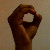
The image shows a hand gesture representing the letter 'O' in Indian Sign Language.